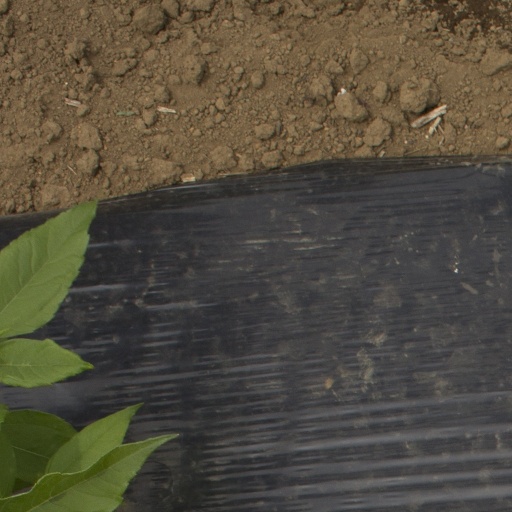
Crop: Jerusalem artichoke